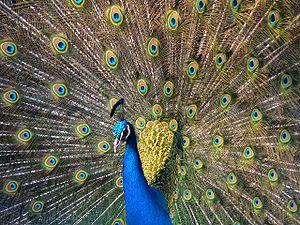
Paon (Pavo cristatus) faisant la roue. Zoo de Duisburg. हिन्दी: प्रमुख चित्र अप्रैल २००९
On appelle parade nuptiale aviaire l'ensemble des comportements ritualisés précédant la formation du couple chez les oiseaux. Les parades nuptiales chez cette classe d'animaux sont souvent particulièrement complexes.
La koinophilie désigne une préférence pour les partenaires sexuels potentiels les plus communs comportementalement, ou ayant les caractères phénotypiques les plus habituels dans le groupe.
La queue, appelée aussi appendice caudal, est un appendice que possèdent la plupart des vertébrés. Elle s'involue et persiste sous la forme d'un reliquat chez les hominoïdes, des amphibiens anoures et gymnophiones et quelques poissons. Elle s'attache au niveau des hanches des animaux, et est située après l'anus.
La sélection sexuelle constitue l'un des deux mécanismes de la sélection naturelle, celui qui est lié à la « lutte pour la reproduction », distincte et complémentaire de la « lutte pour la survie ».
En biologie, on désigne sous le nom générique de parade nuptiale le comportement adopté par un animal en vue d'attirer un partenaire sexuel et de le convaincre de s'accoupler.